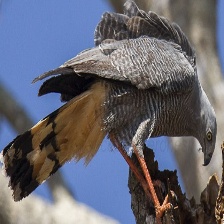
Species: CRANE HAWK
Scientific name: GERANOSPIZA CAERULESCENS